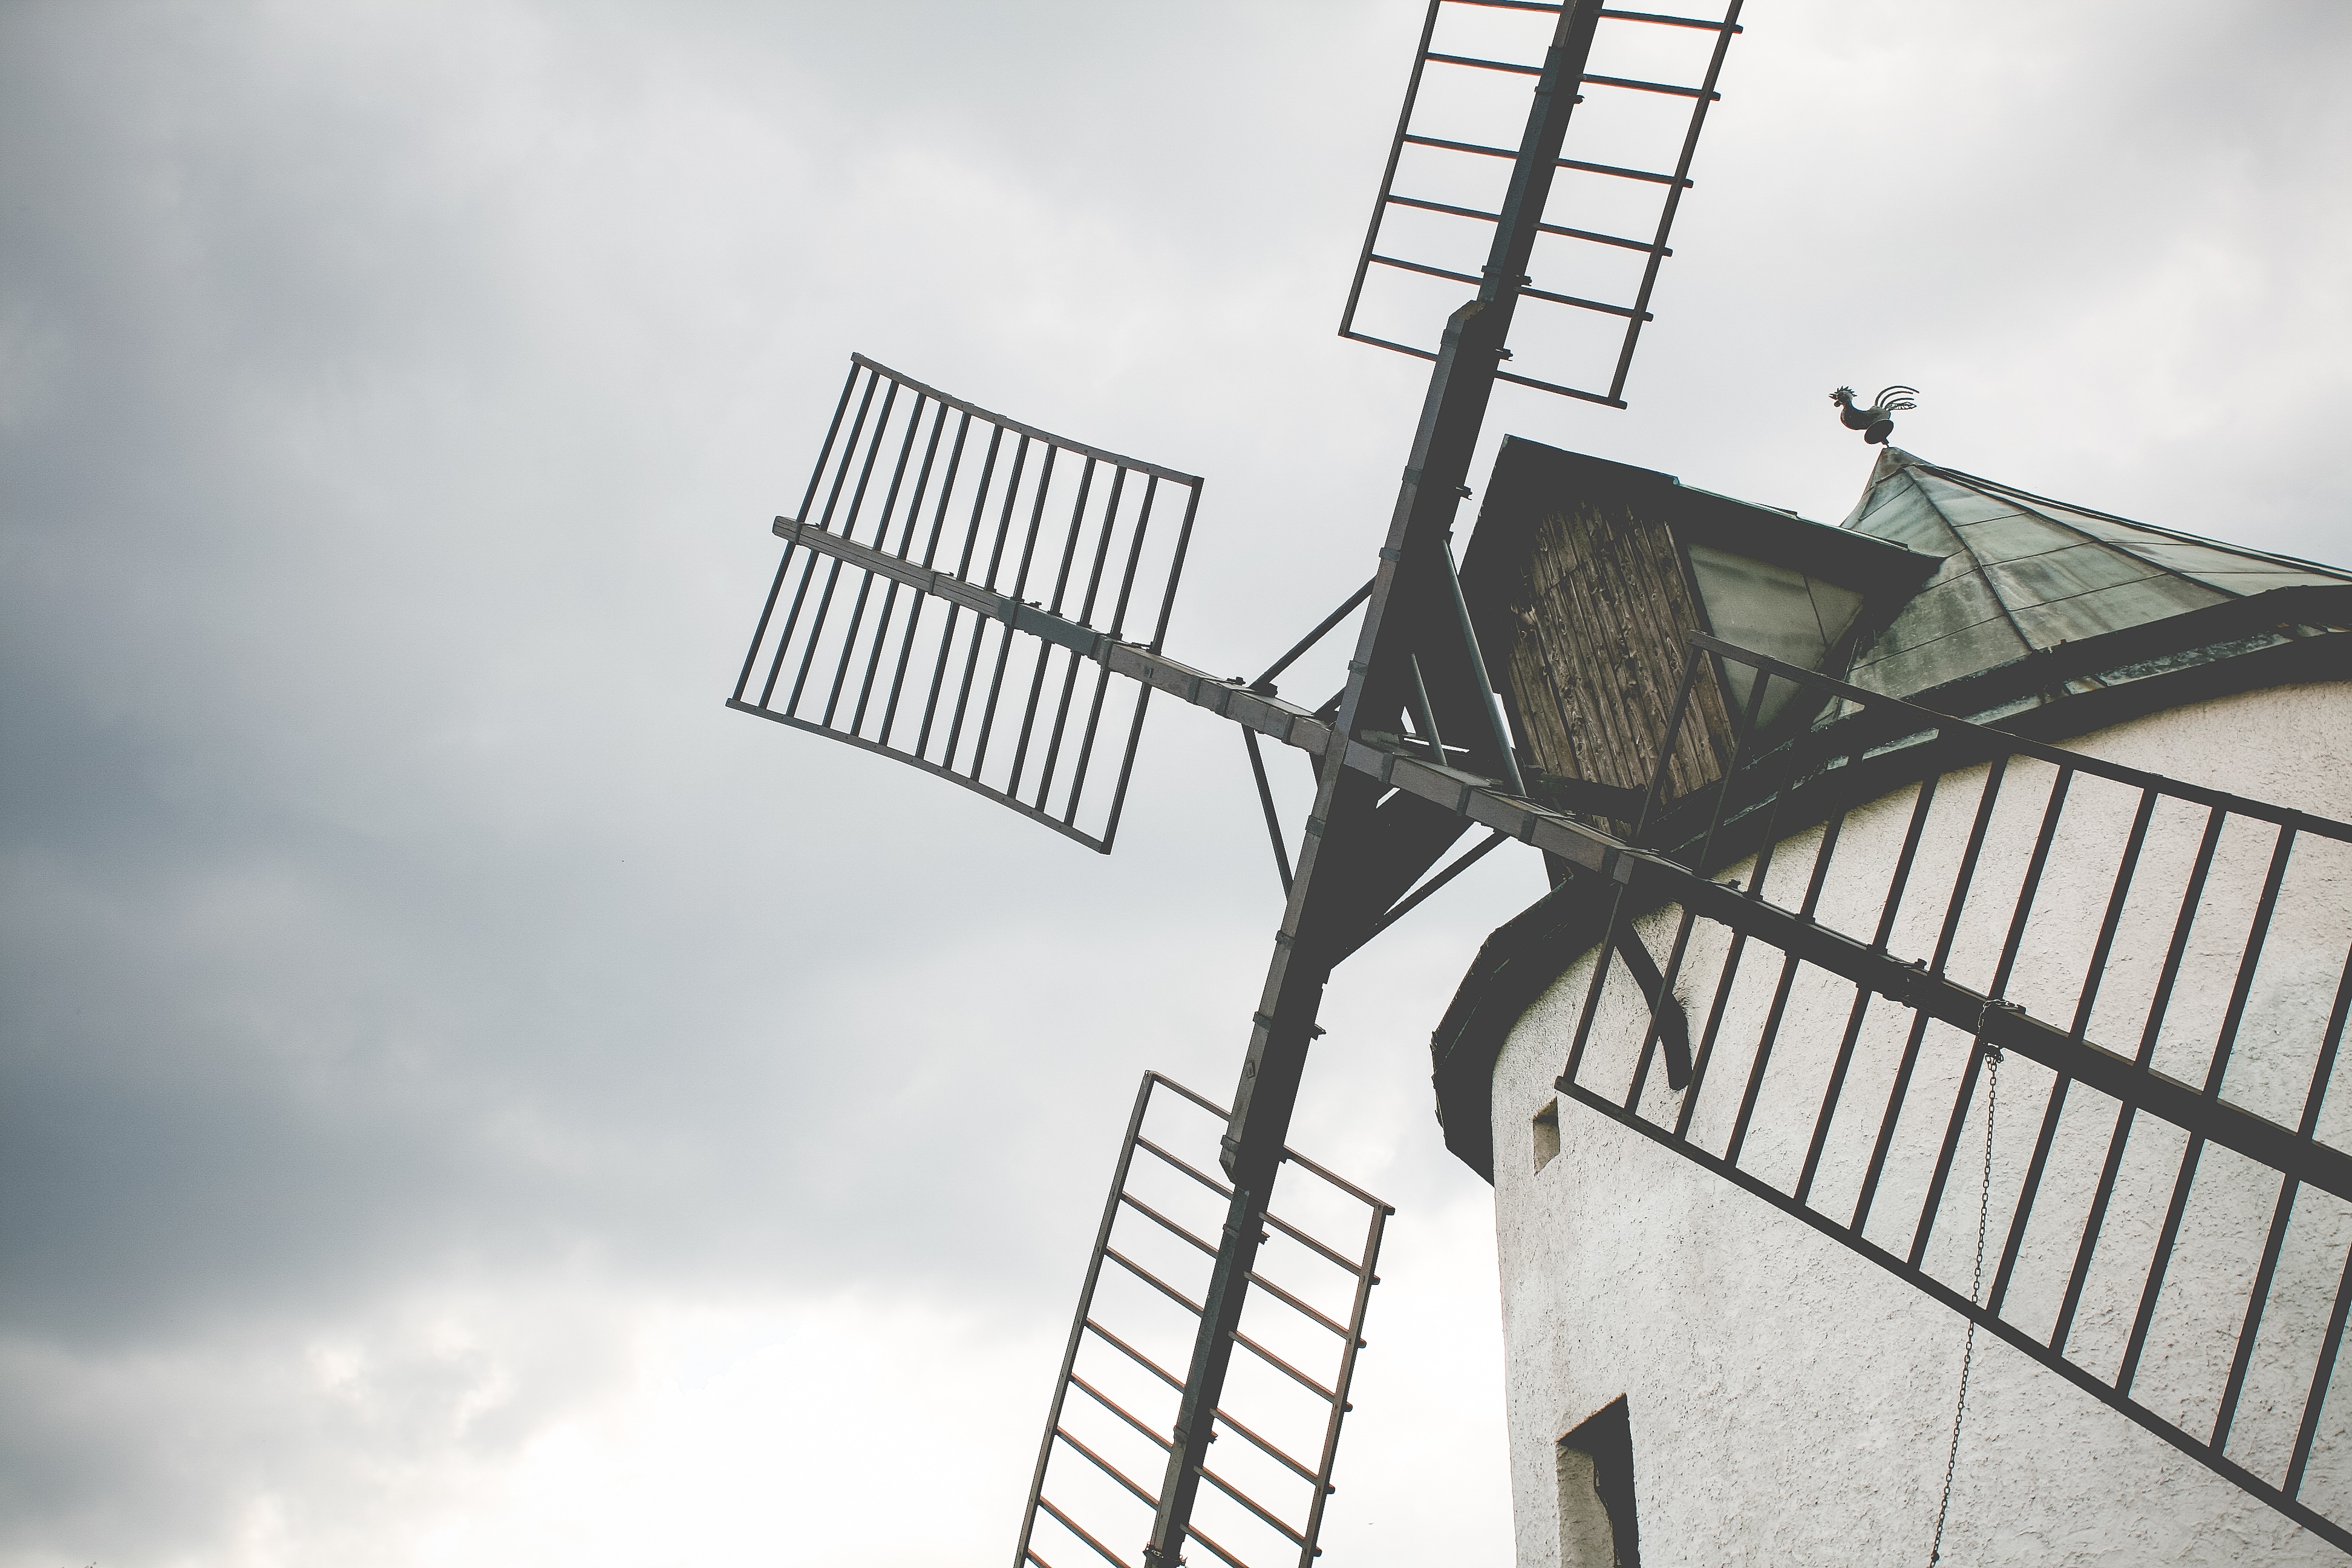
windmill, wind, old, skyscraper, explore, wild, line, tower, scenic, journey, mast, street light, electricity, trip, lighting, energy, outdoors, earth, mechanical, infrastructure, seasons